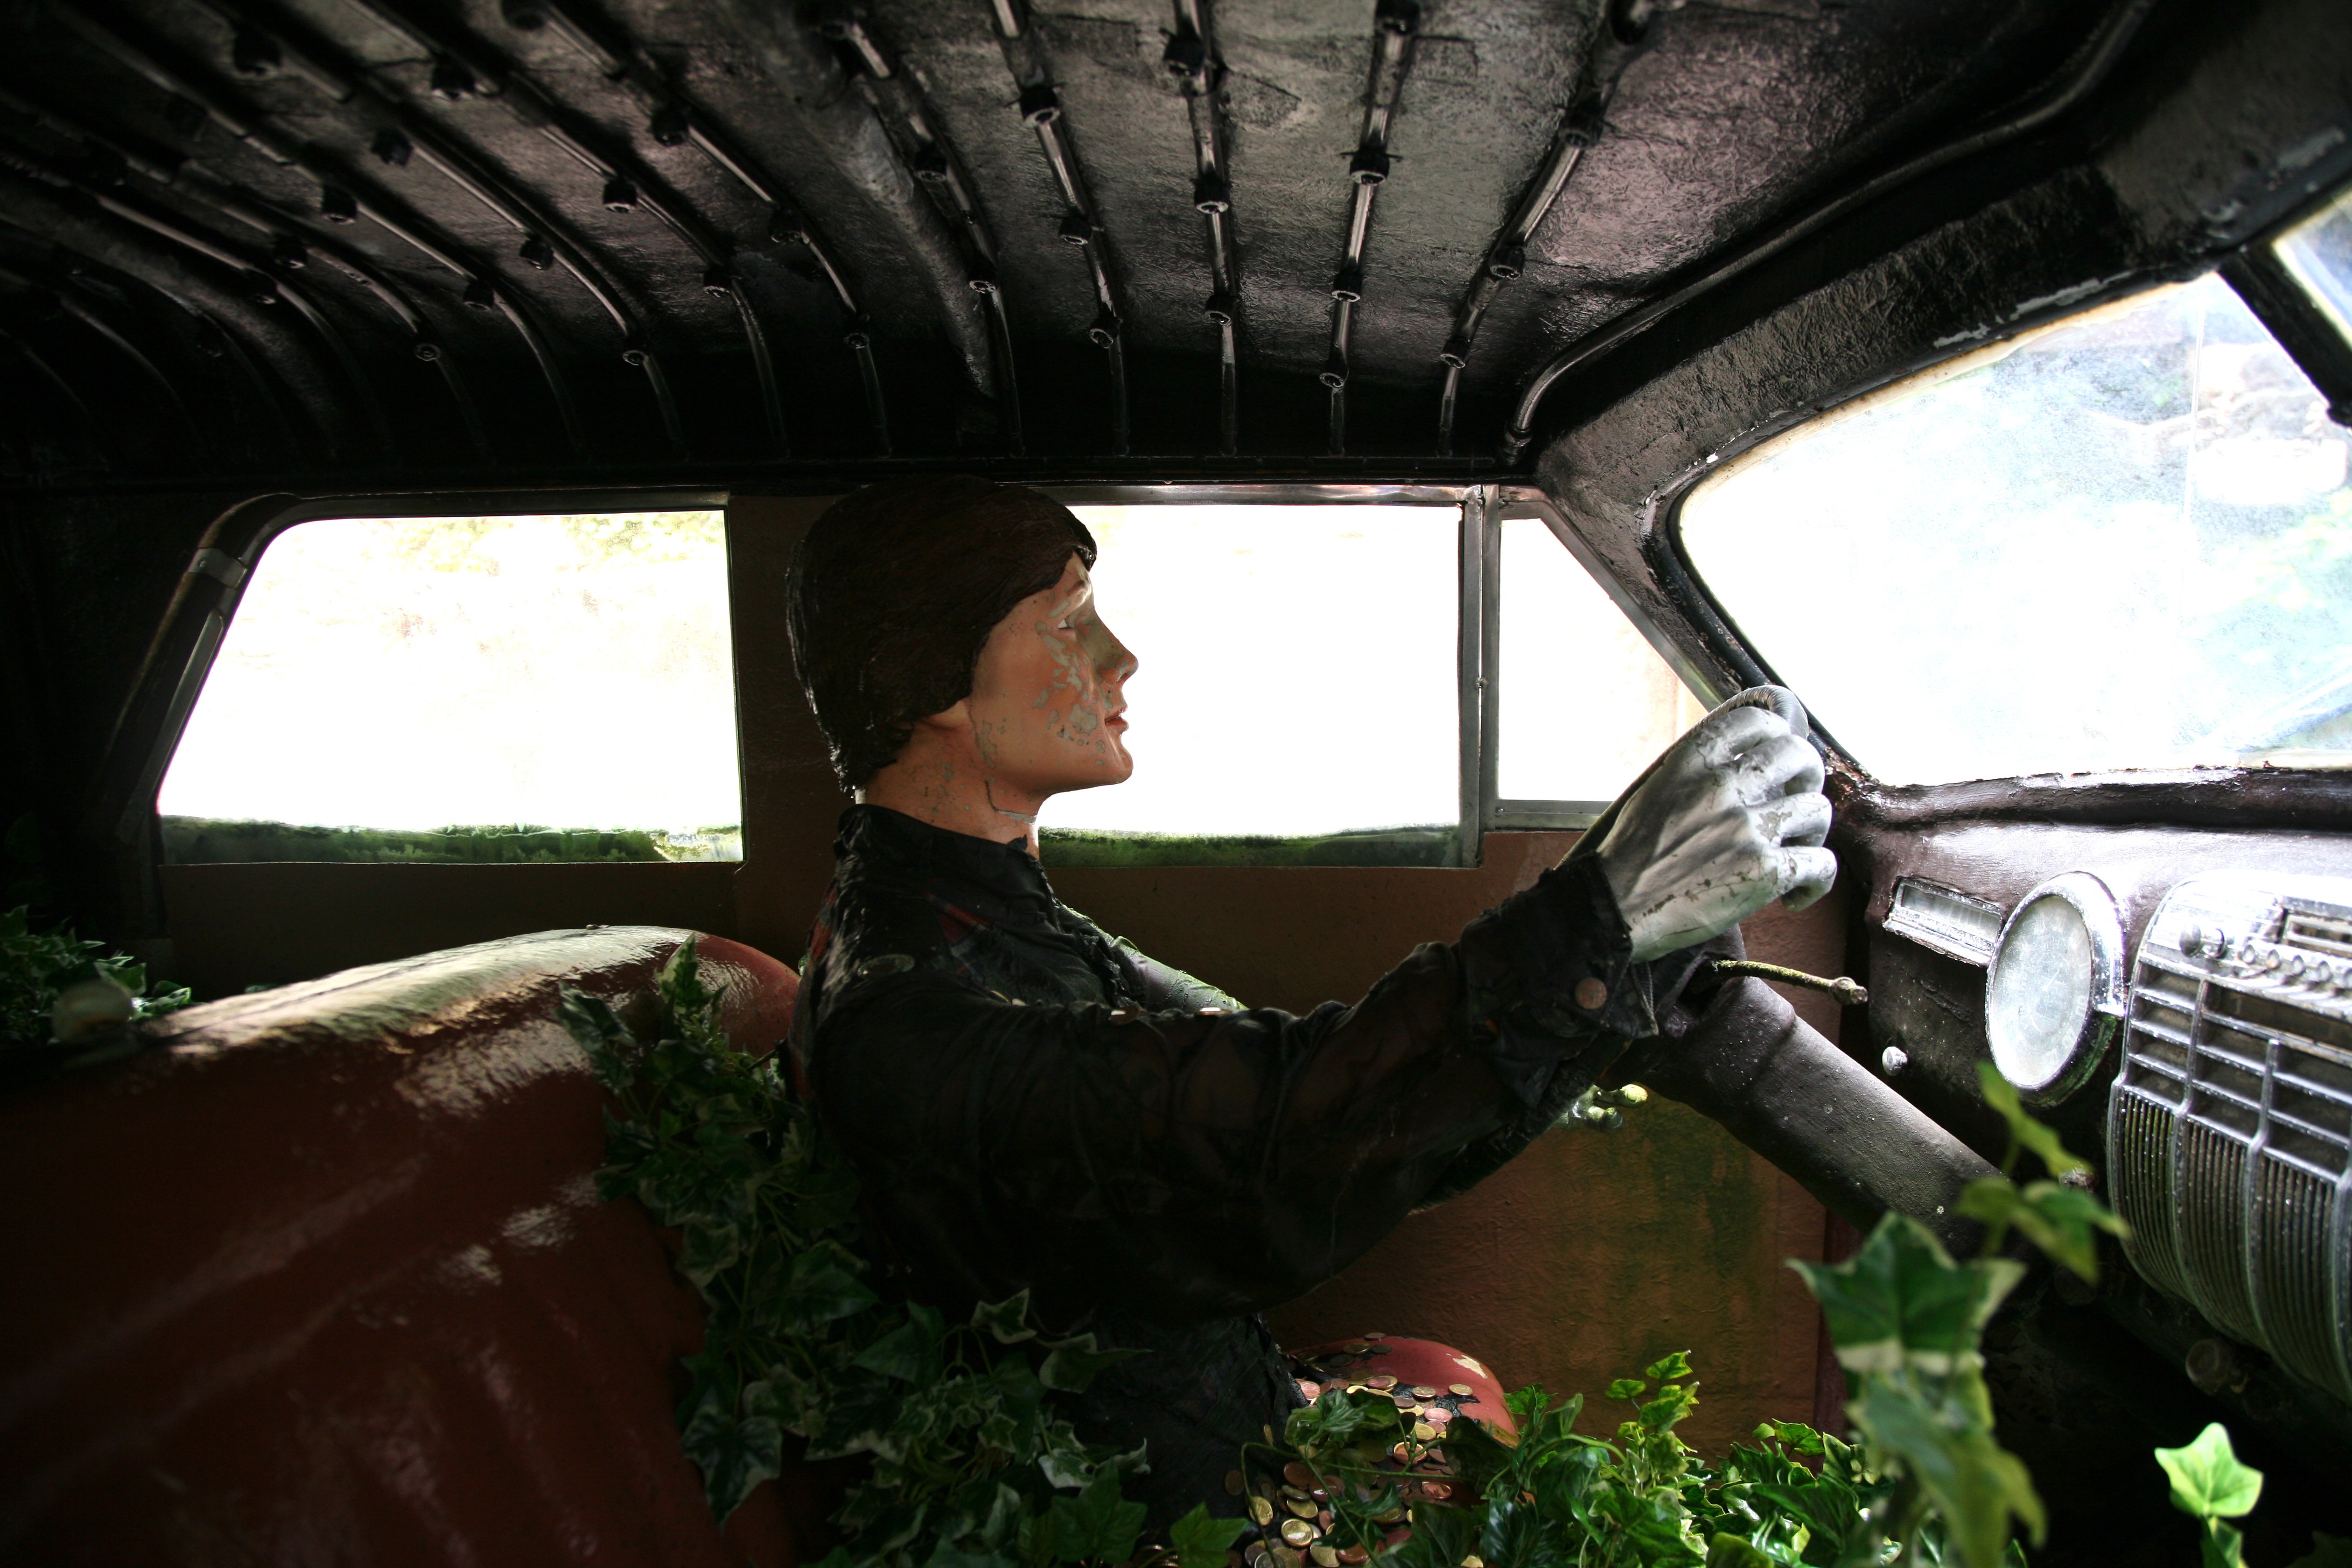
car, window, driving, soldier, vehicle, windshield, art, spain, espagne, surrealism, catalonia, 5d, installation, peinture, cadillac, surrealismo, surrealisme, espana, catalogne, spanien, dali, spanje, espanya, figueres, figueras, surrealismus, museodali, teatromuseodali, dalitheatremuseum, catalu a, figui res, girardon